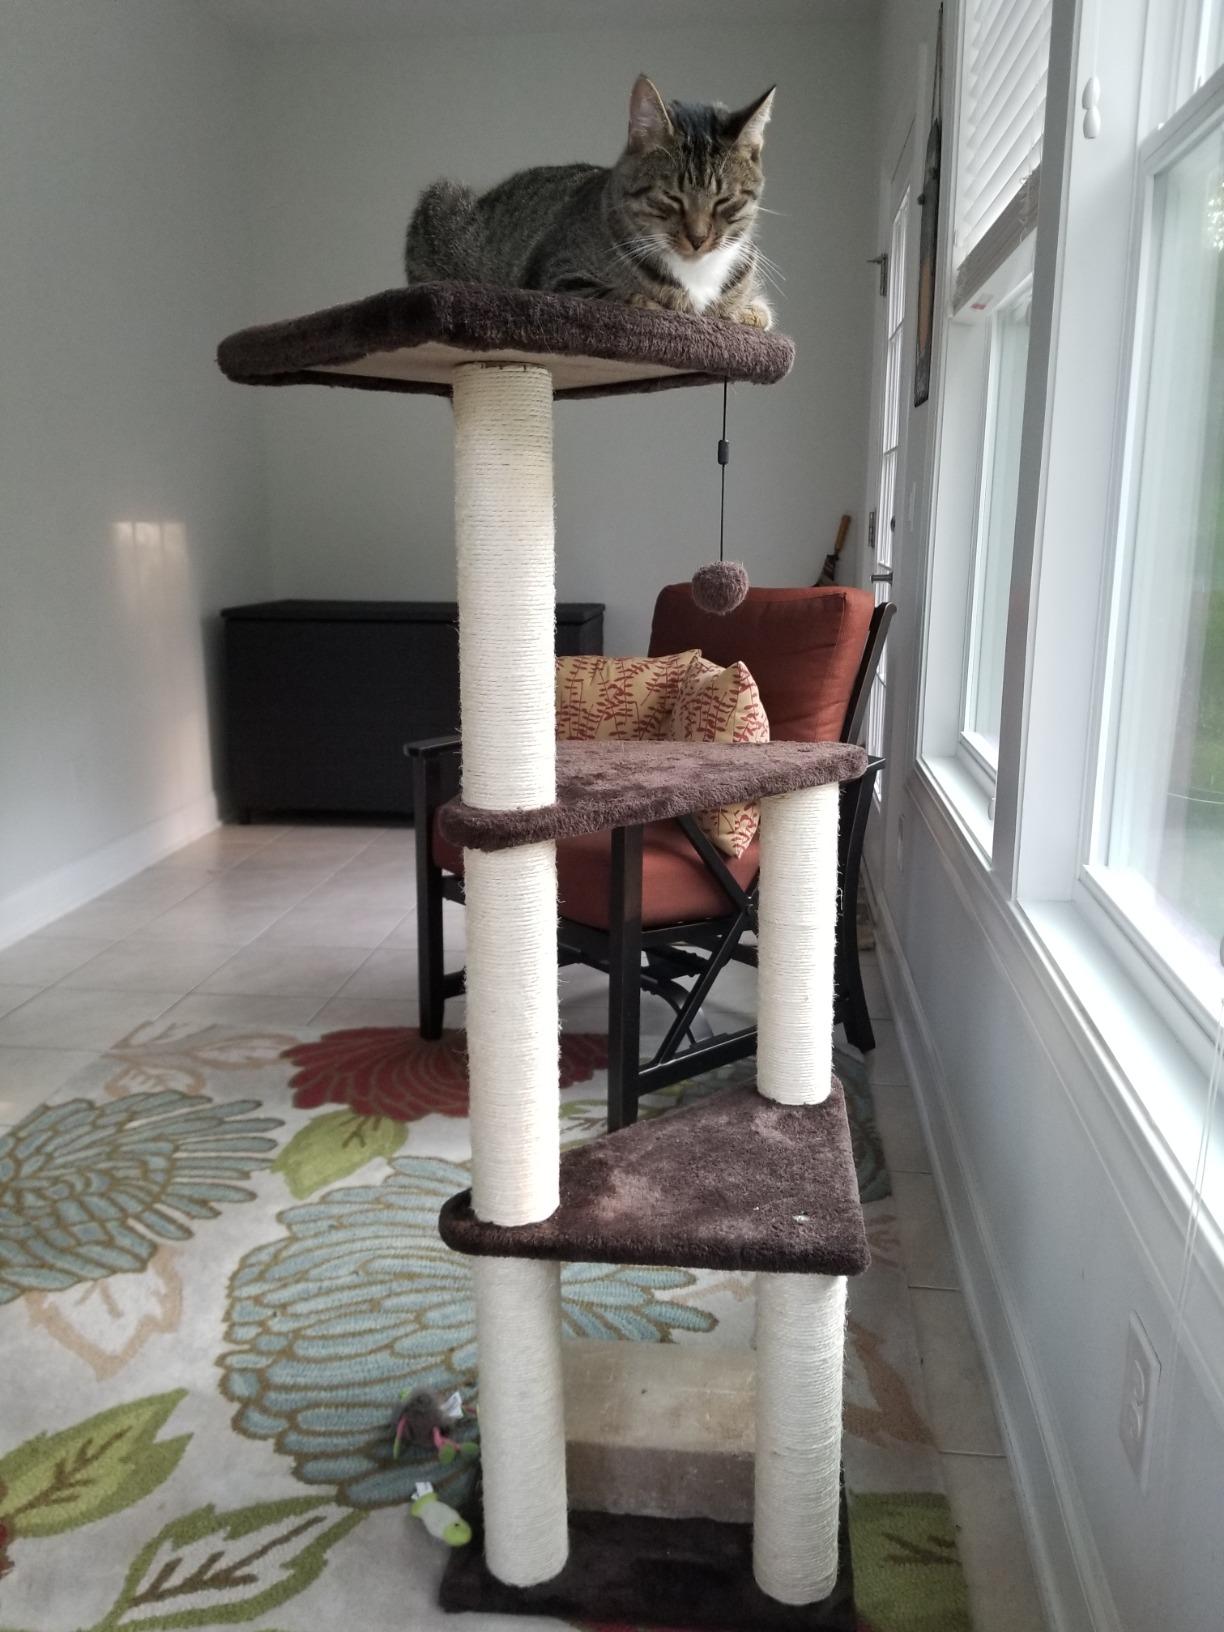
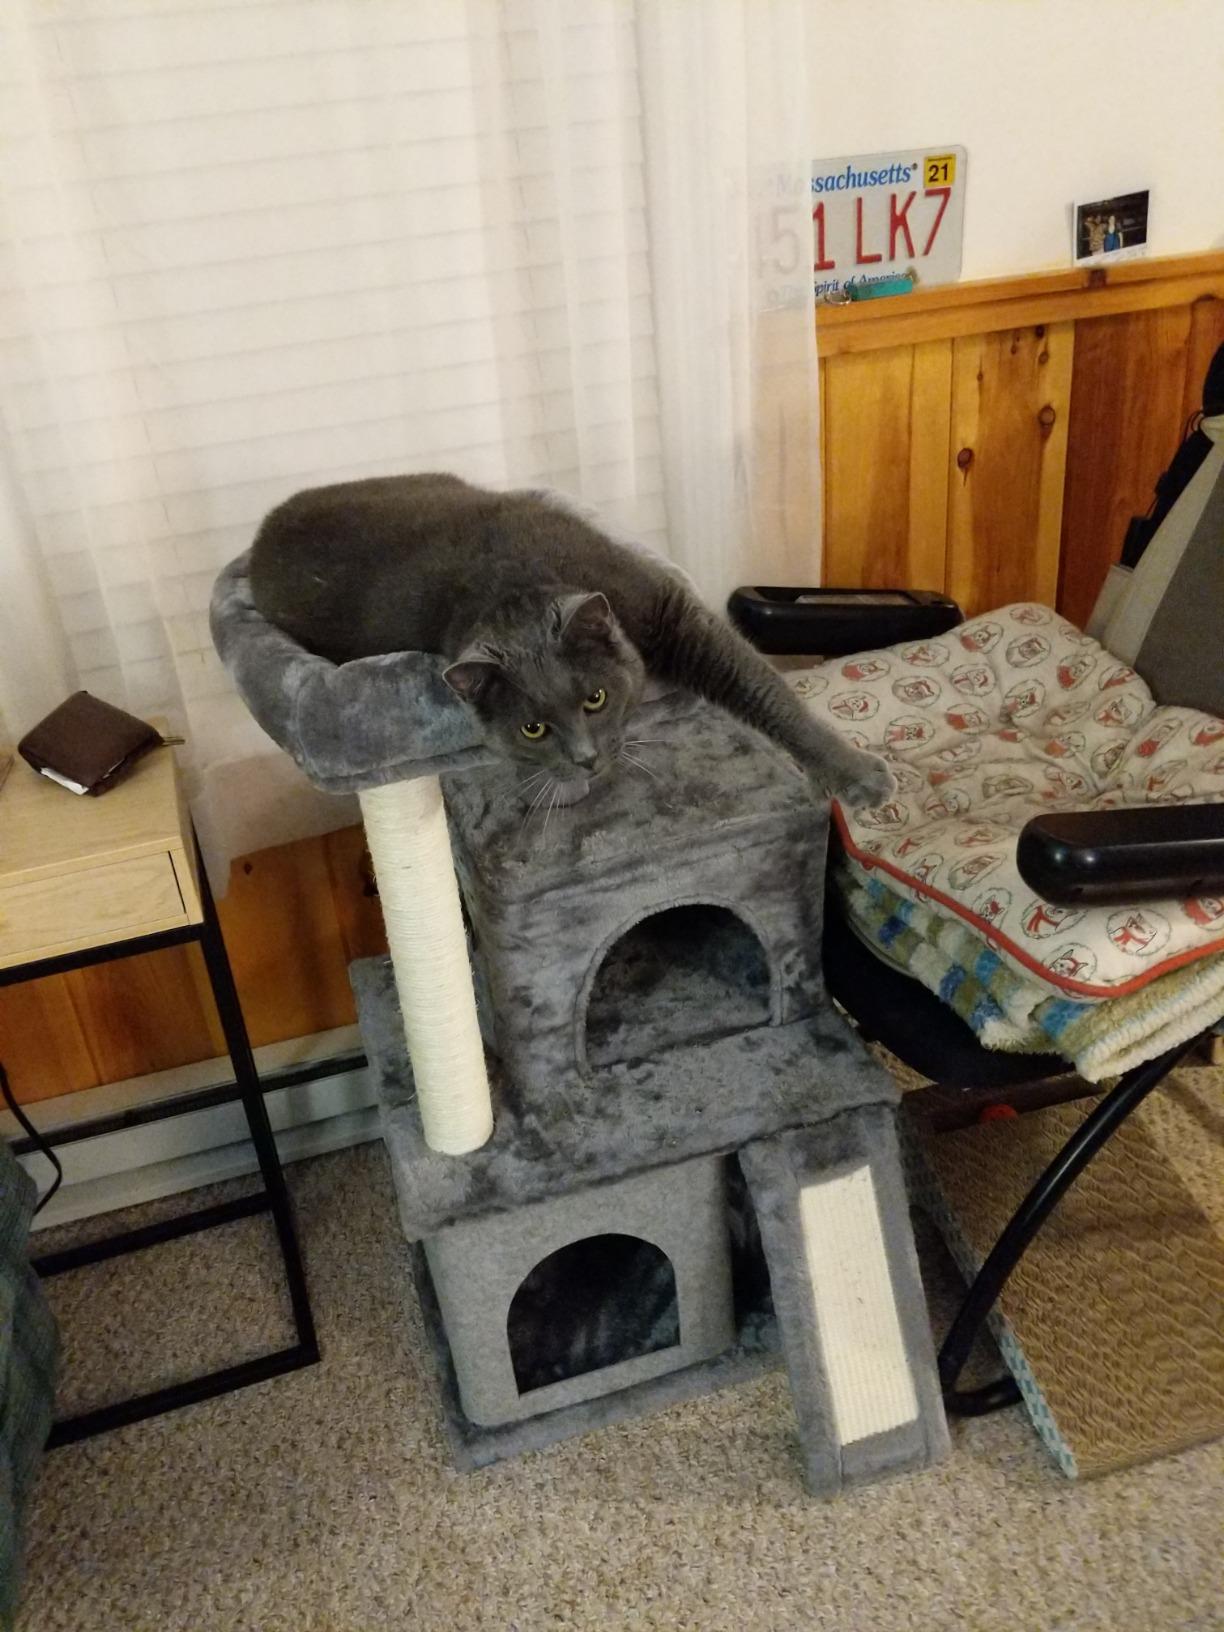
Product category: items_cat tree
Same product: no